Vernon J. Ehlers Station

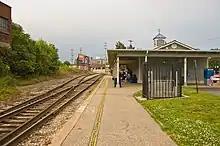
The former Grand Rapids station, used from 1984 to 2014

The earlier Union Station (1900) was demolished, 1958–1959, to make way for US Highway 131 expansion into a freeway. Several companies ran passenger trains through the station: New York Central Railroad, Pennsylvania Railroad and Pere Marquette Railway later assumed by the Chesapeake and Ohio Railway. Passenger service ended on April 30, 1971.